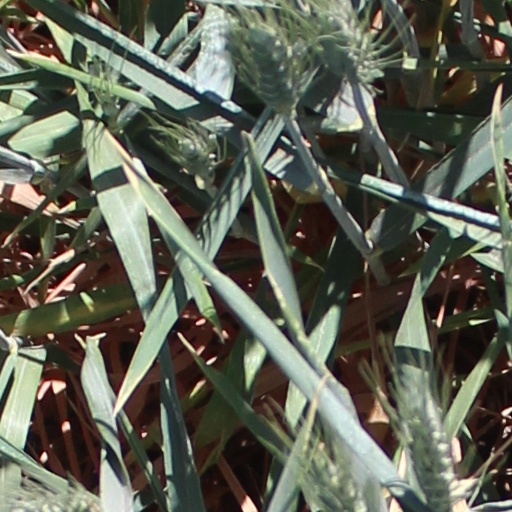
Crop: wheat